Kabaka Pyramid

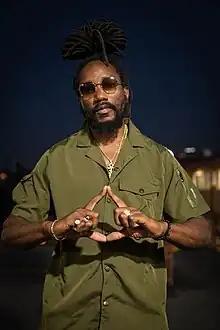

Keron Salmon (born April 19, 1985), known professionally as Kabaka Pyramid, is a reggae artist from Kingston, Jamaica. His music blends elements of roots reggae, dancehall and rap. He cites influences from both hip-hop artists, such as Raekwon of the Wu-Tang Clan, and roots reggae performers, including Peter Tosh.